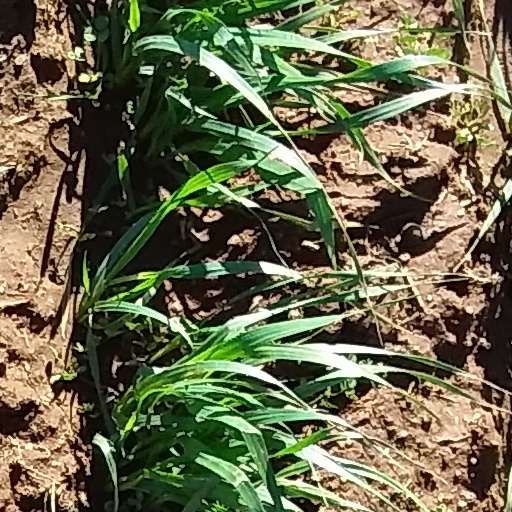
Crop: wheat